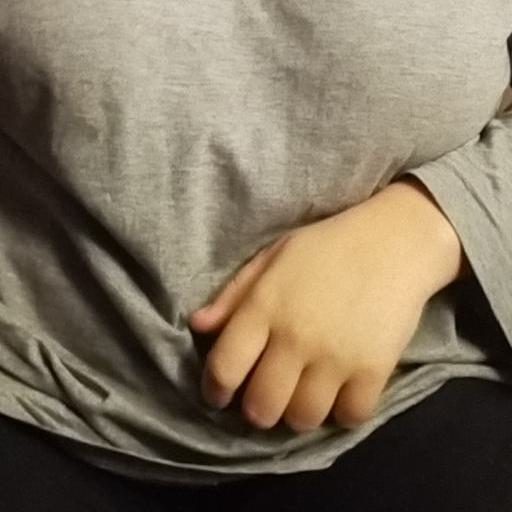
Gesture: no_gesture